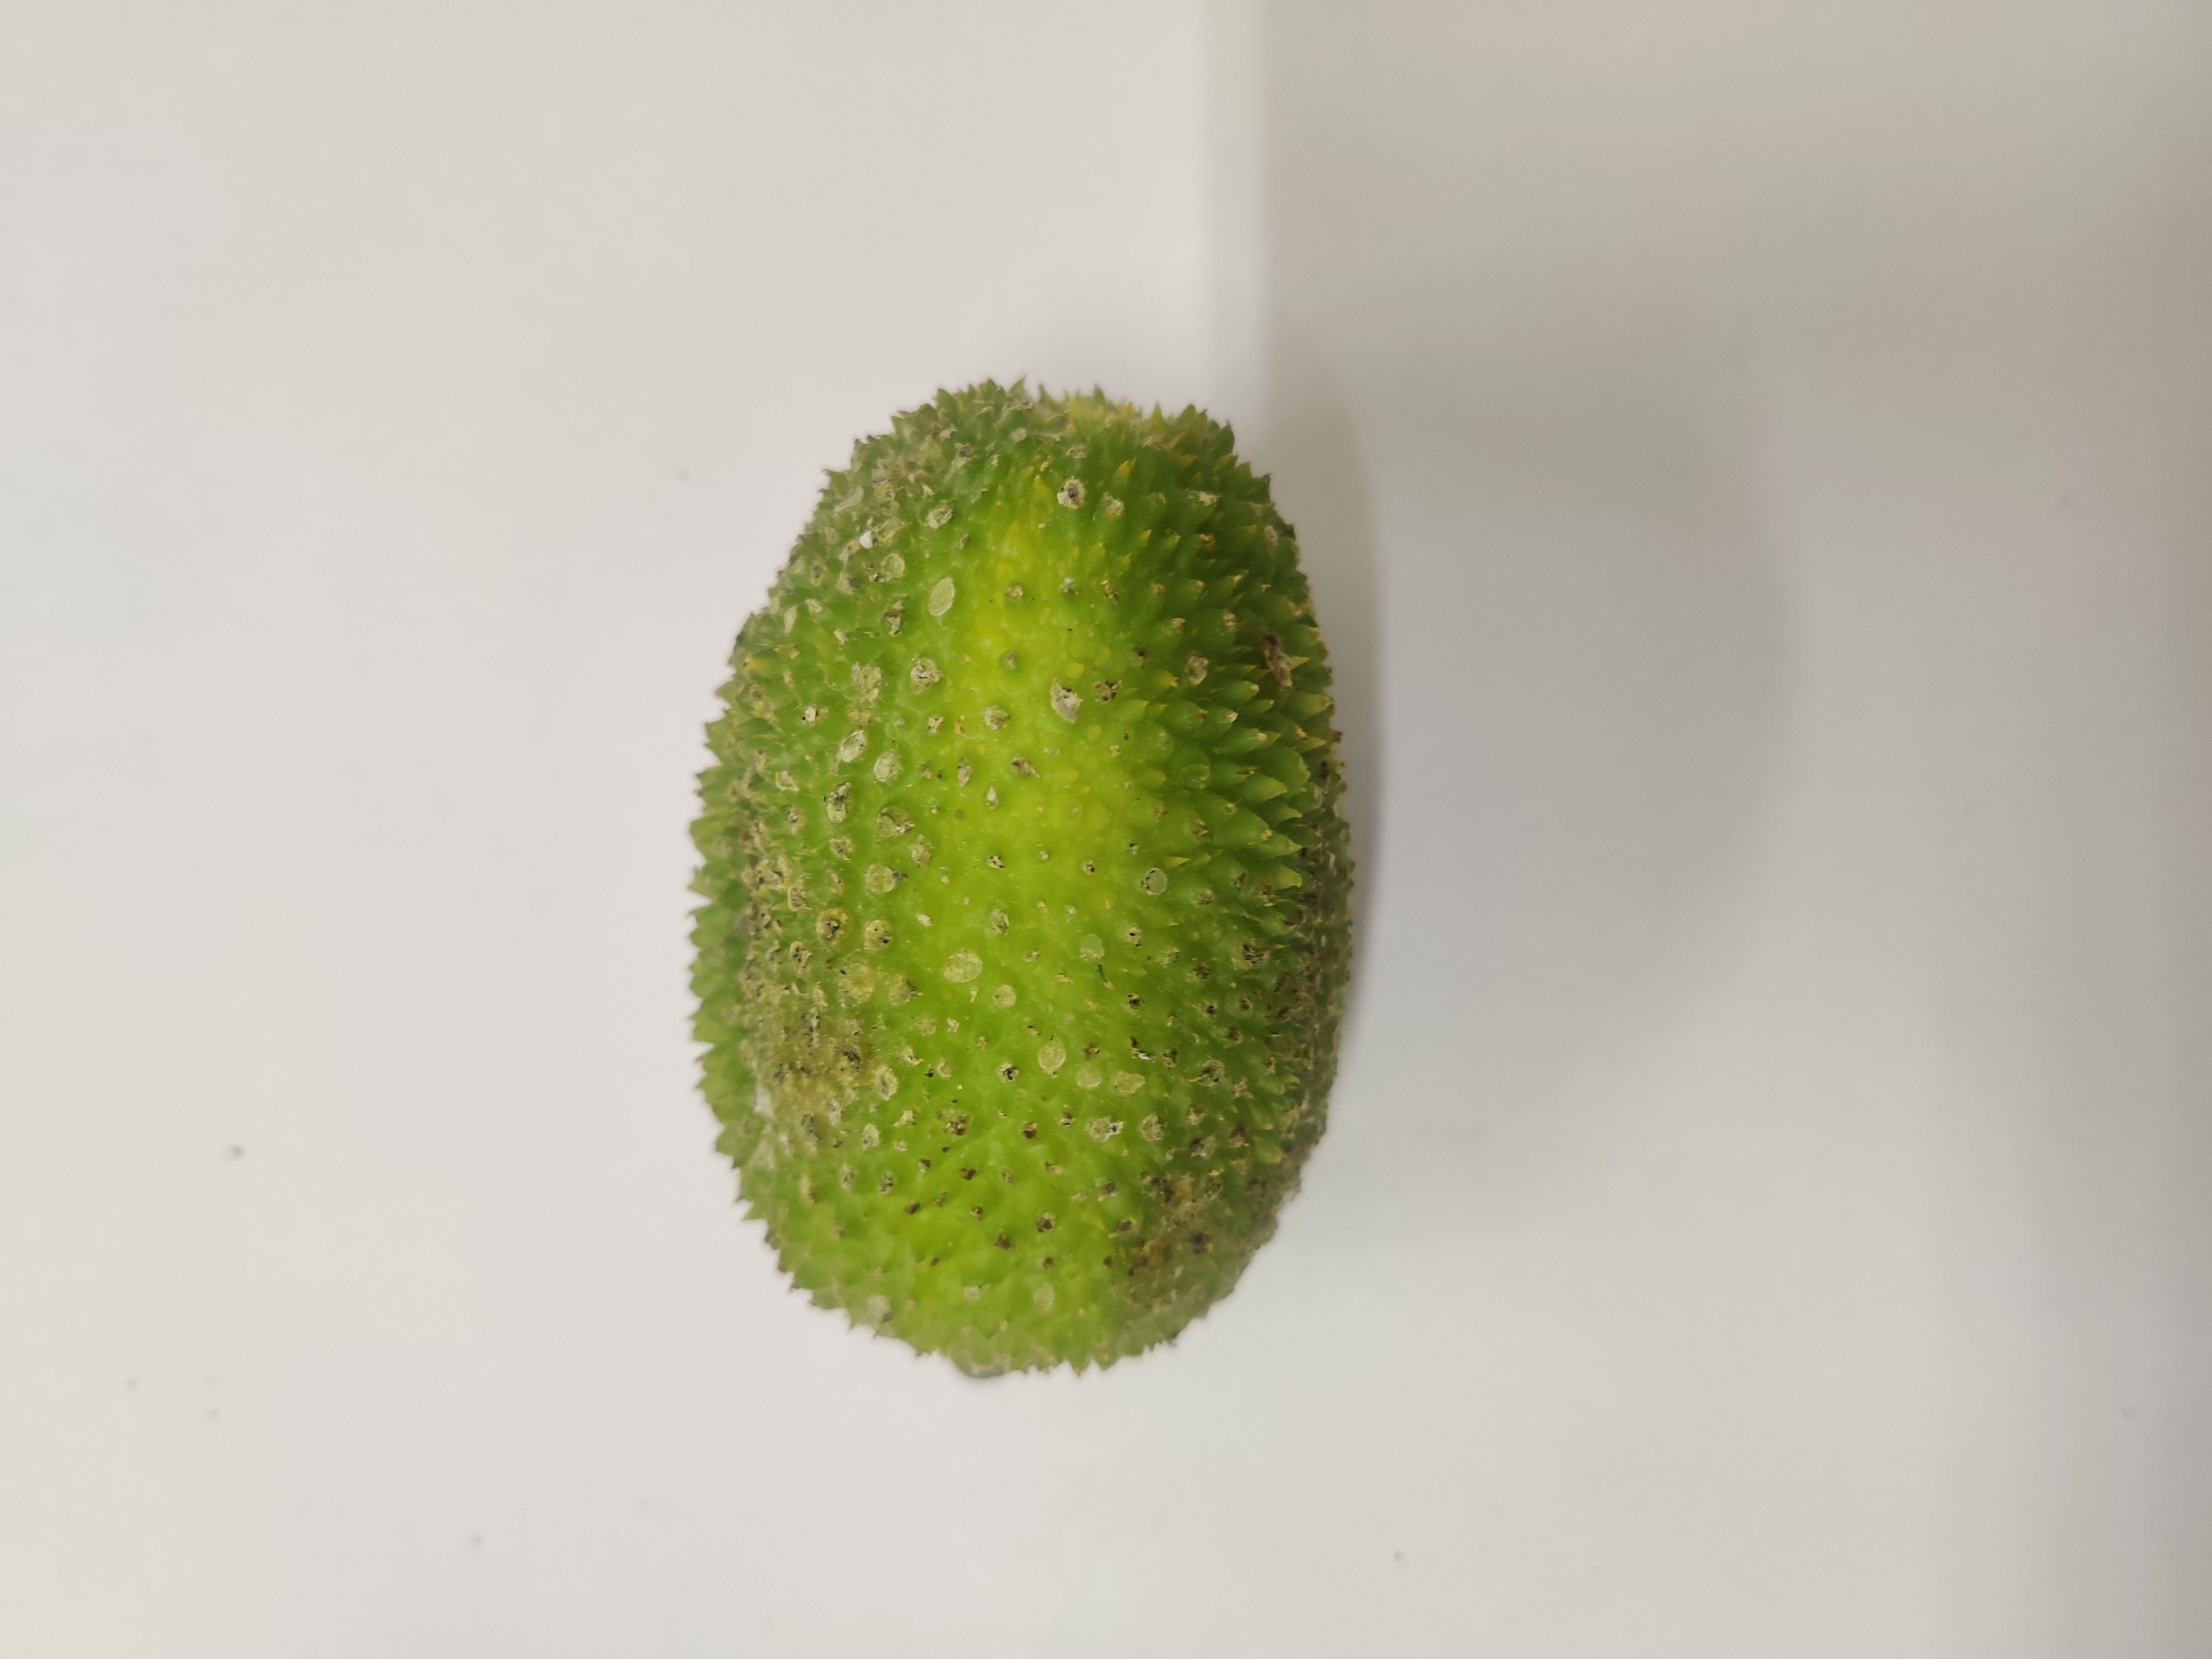
Crop: Spiny Gourd
Condition: Severely Damaged